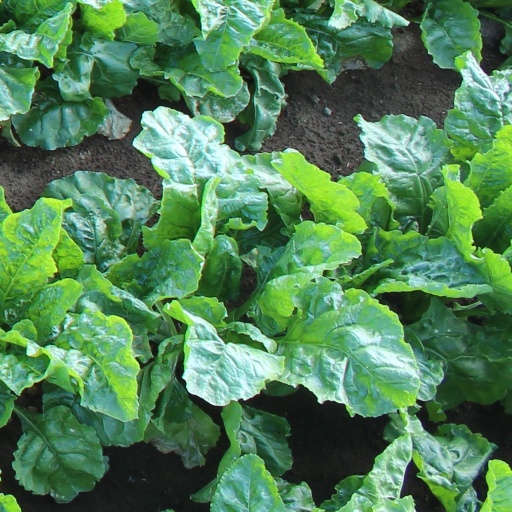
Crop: sugar beet